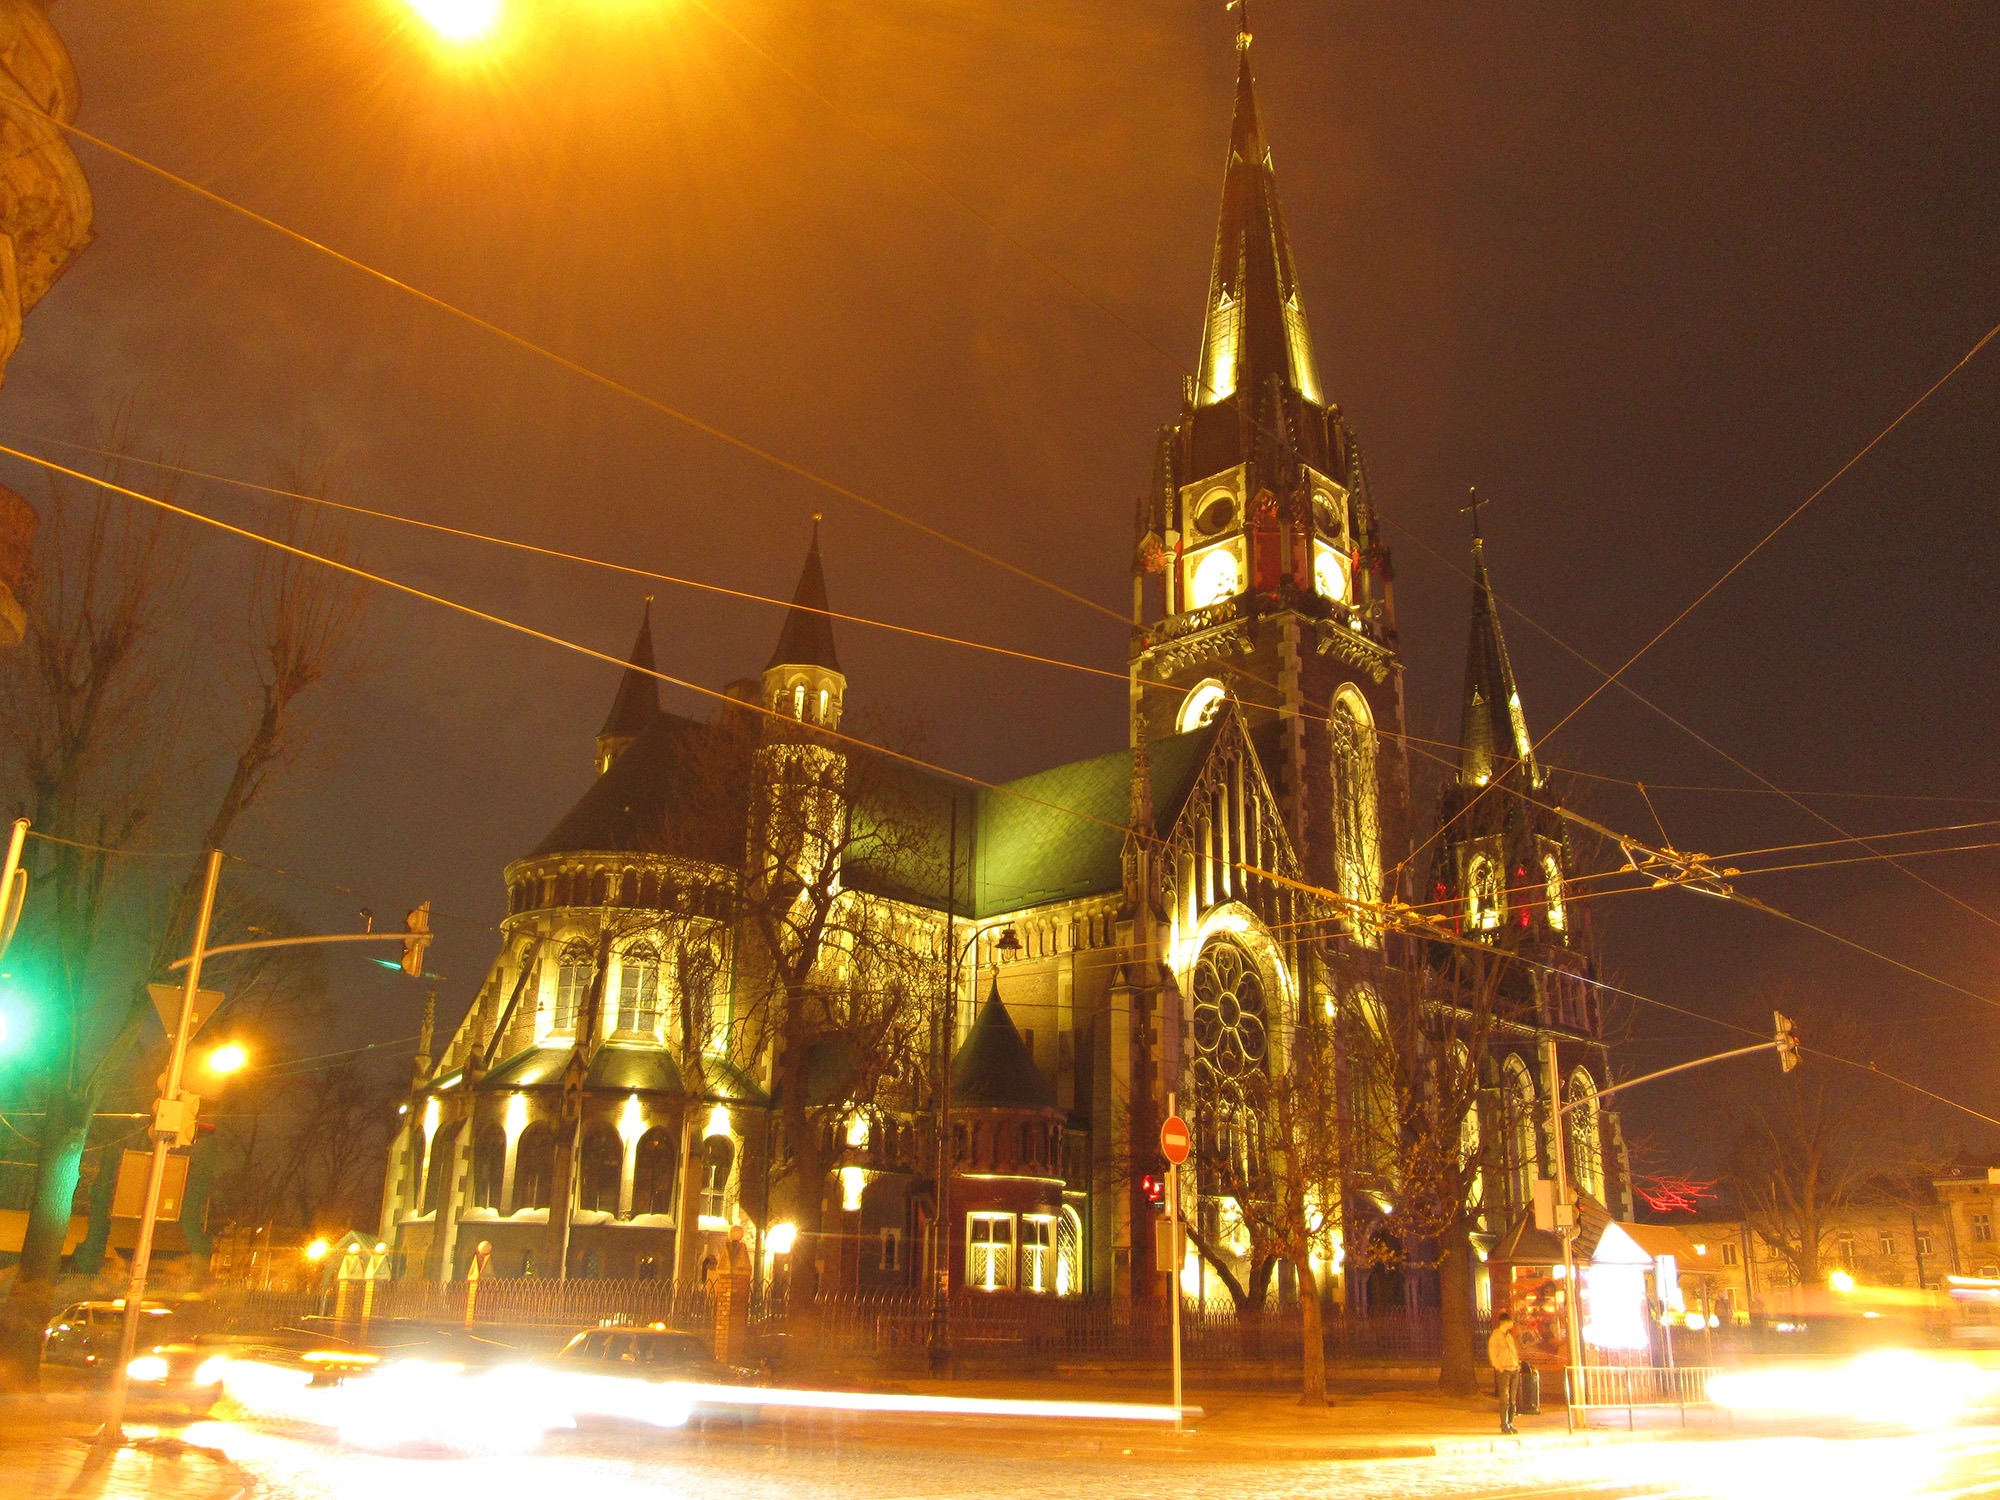
night, cityscape, evening, landmark, cathedral, place of worship, ukraine, lviv, goti nij church